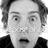
Emotion: surprise